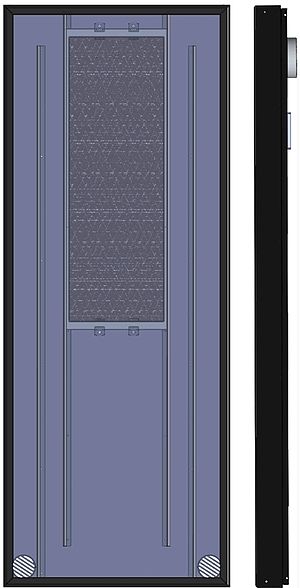
Luftsolfanger / Udbytte
Luftsolfanger model SEA-120 fra SUN ECO AIR
SEA120 tegning
En luftsolfanger er et soldrevet ventilationsanlæg, som virker ved at suge luft ind i en ventilationskasse. Soldrevet ventilation kaldes også solventilation.